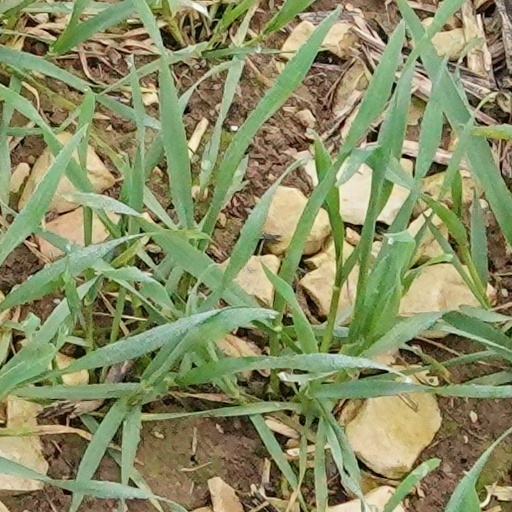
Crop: wheat